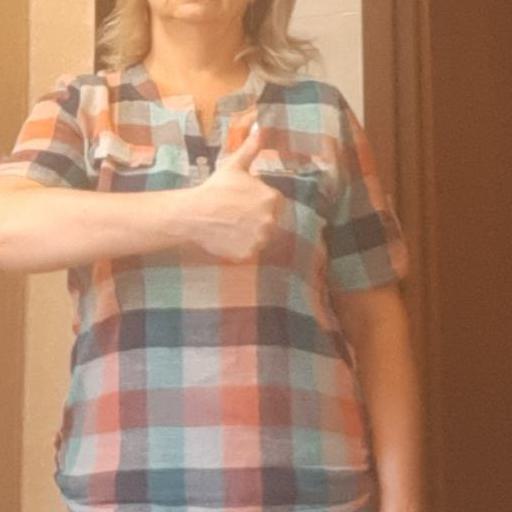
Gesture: like